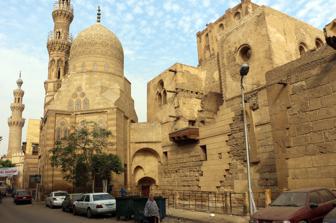
Building: Amir Khayrbak Funerary Complex
Country: Egypt
Year built: 1502
Mosque in Cairo, Egypt Amir Khayrbak Funerary Complex مسجد ومدرسة الأمير خاير بك Religion Affiliation Islam Region Africa Status Active Location Location Bab al-Wazir street, Islamic Cairo , Cairo , Egypt Shown within Egypt Geographic coordinates 30°02′08″N 31°15′37″E / 30.0355°N 31.2604°E / 30.0355; 31.2604 Architecture Type Madrasa , Mausoleum , Mosque Style Islamic Mamluk architecture Completed 908-926 AH 1502-1520 CE Amir Khayrbak Funerary Complex , Mosque-Madrasa of Al-Amir Khair Bak or Khayrbak Mosque ( Arabic : مسجد ومدرسة الأمير خاير بك ) is a religious complex at Bab al-Wazir street ( Darb al-Ahmar district), Islamic Cairo , Egypt .  It originally consisted of a mausoleum established by the Ottoman governor of Egypt Khayr Bak in 1502 CE. Later he added a madrasa and a mosque , and annexed the adjacent Amir Alin Aq Palace (built in 1293) which was used by him as residence. On the surrounding area, there is Citadel of Cairo located on the southeast, Amir Alin Aq Palace on the southwest, Aqsunqur Mosque on the northeast side. It is one of many Circassian (Burji) style Mamluk architectures built during the Middle Ages . Architecture Inside the Khayrbak Mosque On the exterior there is a domed roof with floral motifs, an arched entrance covered with muqarnas , a pathway that leads to north end of the complex, and a minaret which lost its peak at the earthquake of 1884, but was reconstructed in 2003. As for the interior, it is rectangular shaped and there is an incised bowl with four ribs, and it is surrounded by four iwans . The eastern and western iwans are deeper than the iwan with qibla which occupies the southern side of the building and the northern iwan on the opposite side, due to the building being rectangular. The walls of the iwans are surrounded by 1.5 meters marble mantle above the madrasa floor, topped with a strip inscribed with verses from Surah al-Fath . The mihrab is in the middle of the southern wall and is surrounded by two smaller rings. These three girders occupy the whole area of the southern iwan. See also Lists of mosques List of mosques in Africa List of mosques in Egypt References Islam portal Egypt portal